Jümme

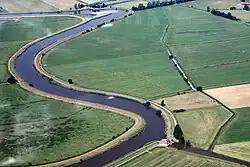
Aerial view of the Jümme

Five and a half percent of the area of the "Samtgemeinde" is covered in water. In Jümme there are more than 150 km of rivers and streams; in addition there are lakes, bog kolks and oxbow lakes. The most important river is the Jümme, which gives the "Samtgemeinde" its name. On the border to the town of Leer, the Jümme flows into the Leda, which has flowed down from the Amdorf district. A few kilometres above the Samtgemeinde area and further upstream the river flows just south of the border of the Samtgemeinde. The Leda is classified as an inland waterway in the Samtgemeinde. [5] The geography of the rivers of the area lead the East Frisian geographer Dodo Wildvang, in the 1920s, to use the term "East Frisian Mesopotamia" to describe the area of today's integrated municipality. The integrated municipality still likes to call itself "Mesopotamia".